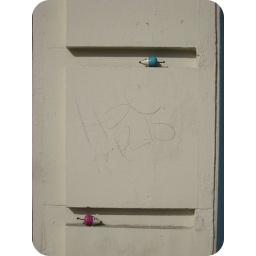
The mice markers crawl around Los Angeles walls avoiding the cat eraser. The boy mouse is upstairs and the girl mouse is downstairs.